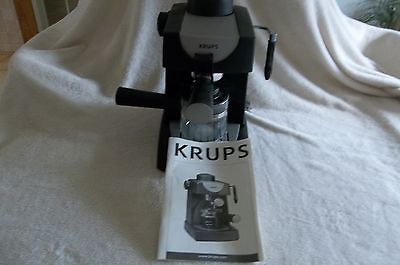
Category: coffee maker